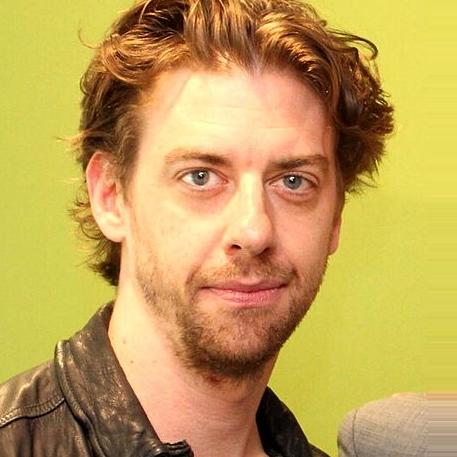
Age: 40